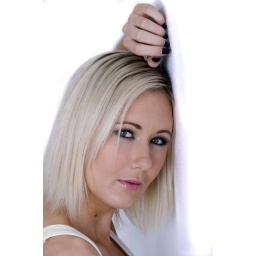
Taken at Cherry red Studios in Camberely1 600w interfit flash heads with soft box placed camera left